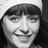
Emotion: happy